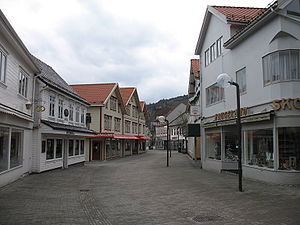
Egersund / Bydele
Gågaden i centrum af Egersund